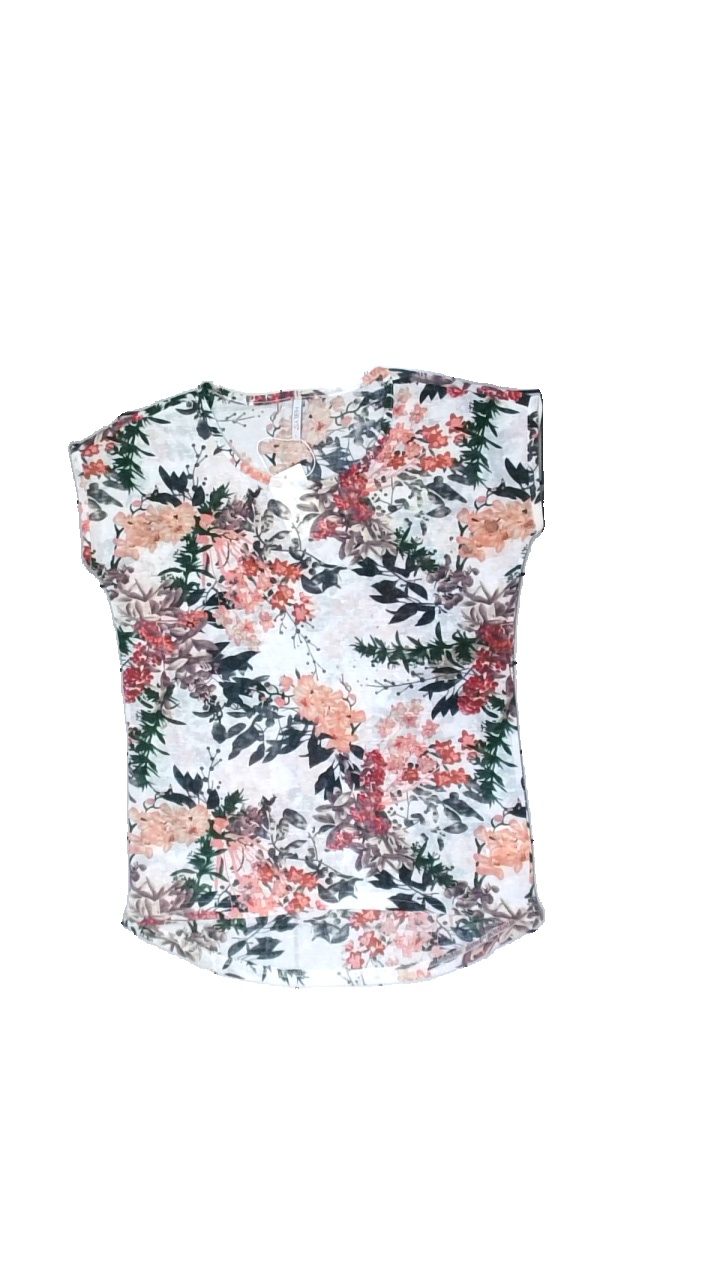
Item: T-shirt (Ladies)
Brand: Hailys
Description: vit t-shirt med blommor och blad i olika färger över hela.
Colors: White, Green, Pink, Multicolor
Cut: Regular
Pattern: Floral print
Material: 100% polyester
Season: All
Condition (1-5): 5
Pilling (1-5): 5
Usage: Reuse
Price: <50